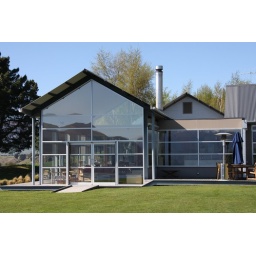
The lounge of Whare Kea Lodge takes in the mountains